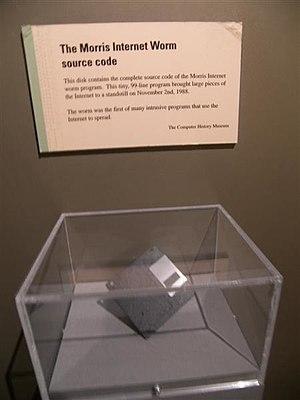
Le ver Morris ou ver de Morris était un ver informatique distribué via l'Internet, écrit par Robert Tappan Morris, et lancé le 2 novembre 1988 à partir du MIT. Il est considéré comme le premier ver et est certainement le premier à avoir attiré l'attention des médias de masse. Il a aussi mené à la première condamnation en vertu du Computer Fraud and Abuse Act de 1986.
Un ver informatique est un logiciel malveillant qui se reproduit sur plusieurs ordinateurs en utilisant un réseau informatique comme Internet.